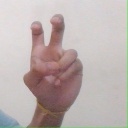
अक्षर: ई